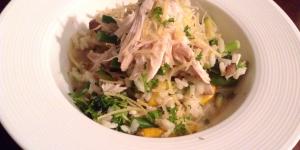
risotto de pollo y verduras